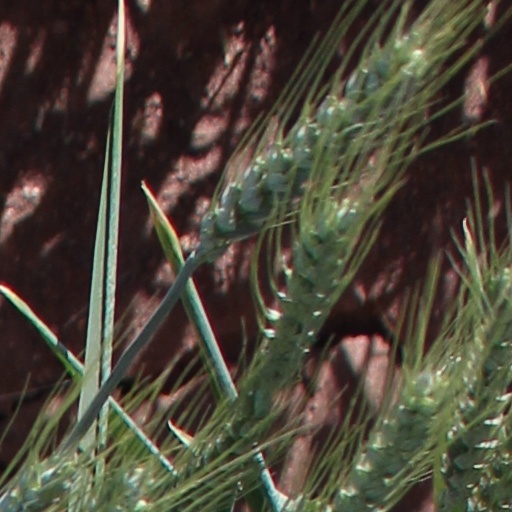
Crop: wheat